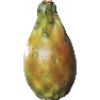
Label: cactus_fruit